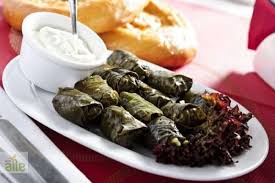
Yemek: yaprak_sarma